Condom effectiveness

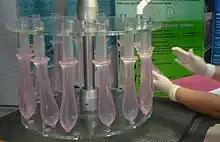
Male condoms being stress tested by adding water, as part of a museum exhibit.

Condom effectiveness is how effective condoms are at preventing STDs and pregnancy. Correctly using male condoms and other barriers like female condoms and dental dams, every time, can reduce (though not eliminate) the risk of sexually transmitted infections (STIs), including human immunodeficiency virus (HIV) and viral hepatitis. They can also provide protection against other diseases that may be transmitted through sex like Zika and Ebola. Using male or female condoms correctly, every time, can also help prevent pregnancy.